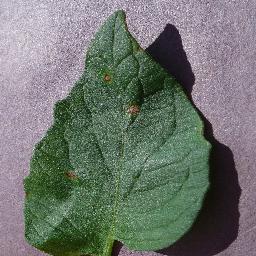
Label: Tomato___Target_Spot